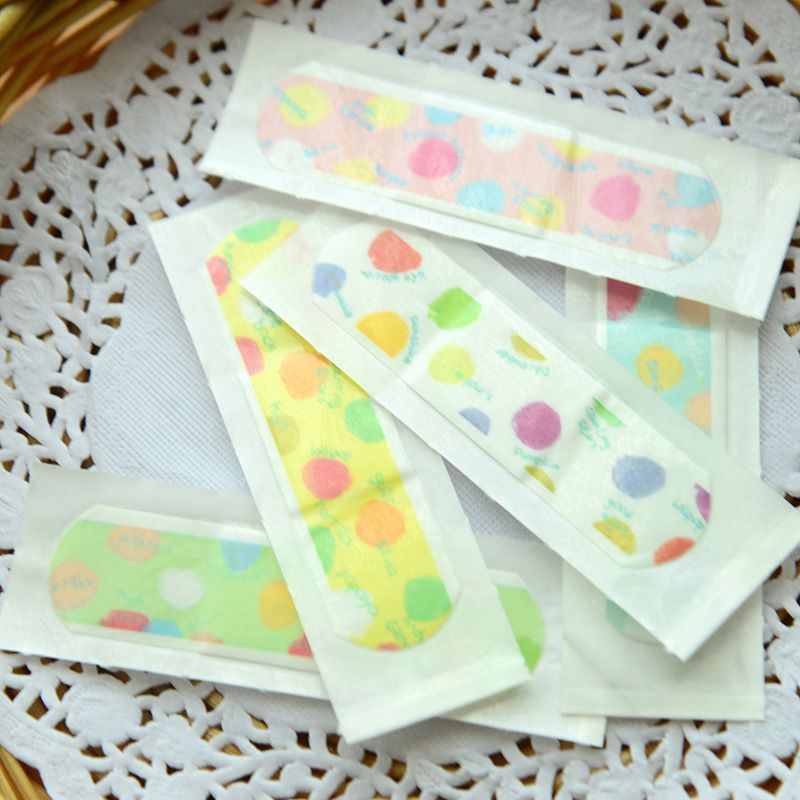
Label: trash